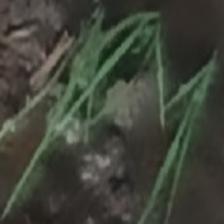
Label: clustered